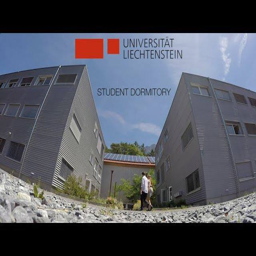
University of Liechtenstein